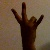
The image shows a hand gesture representing the number 7 in Indian Sign Language.